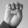
ASL letter: E